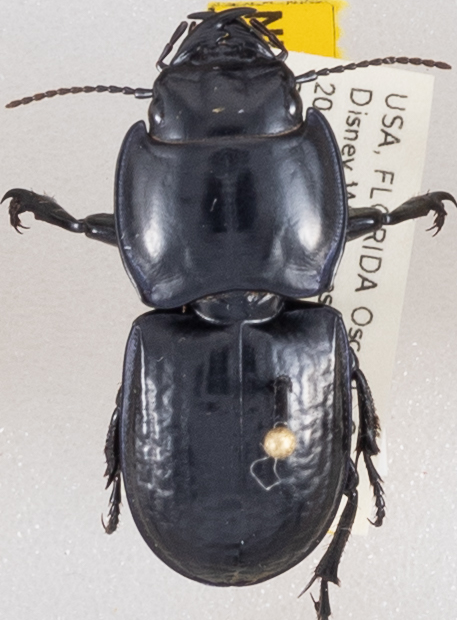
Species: Pasimachus sublaevis
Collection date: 2019-10-08
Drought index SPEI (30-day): -2.09
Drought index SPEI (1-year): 0.184
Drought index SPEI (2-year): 0.8